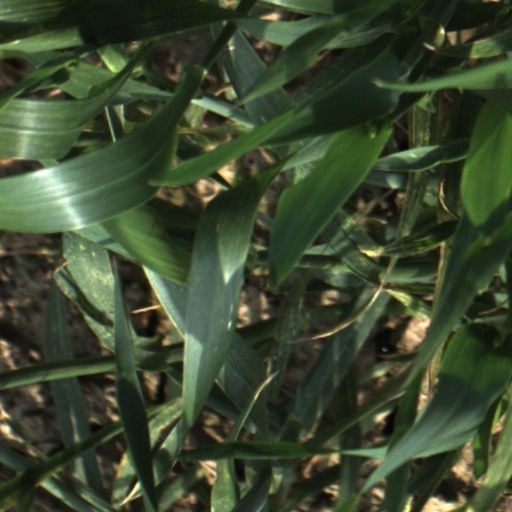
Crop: wheat